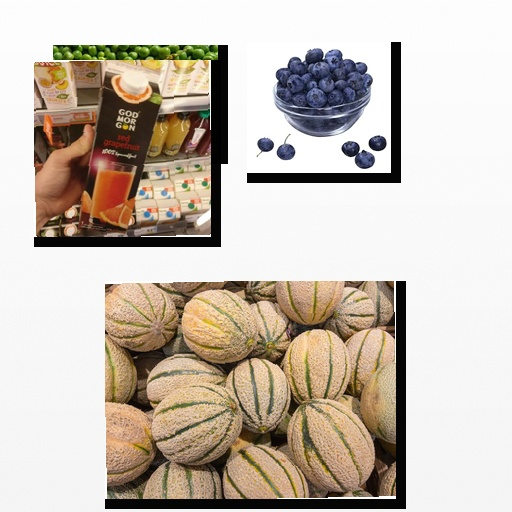
Food items: red_grapefruit_juice, blueberry, cantaloupe, peas